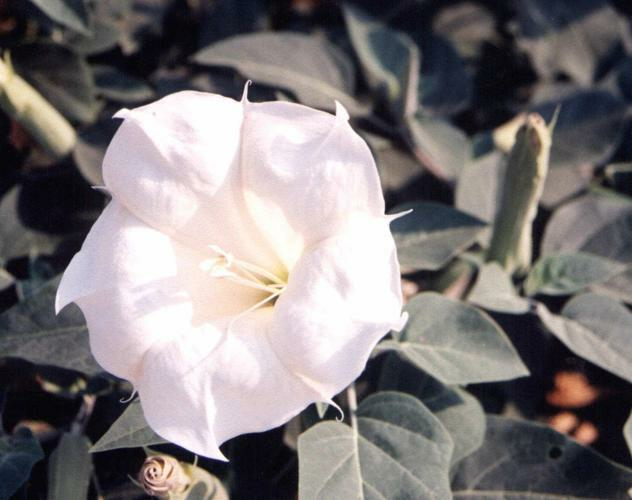
Flower: thorn apple